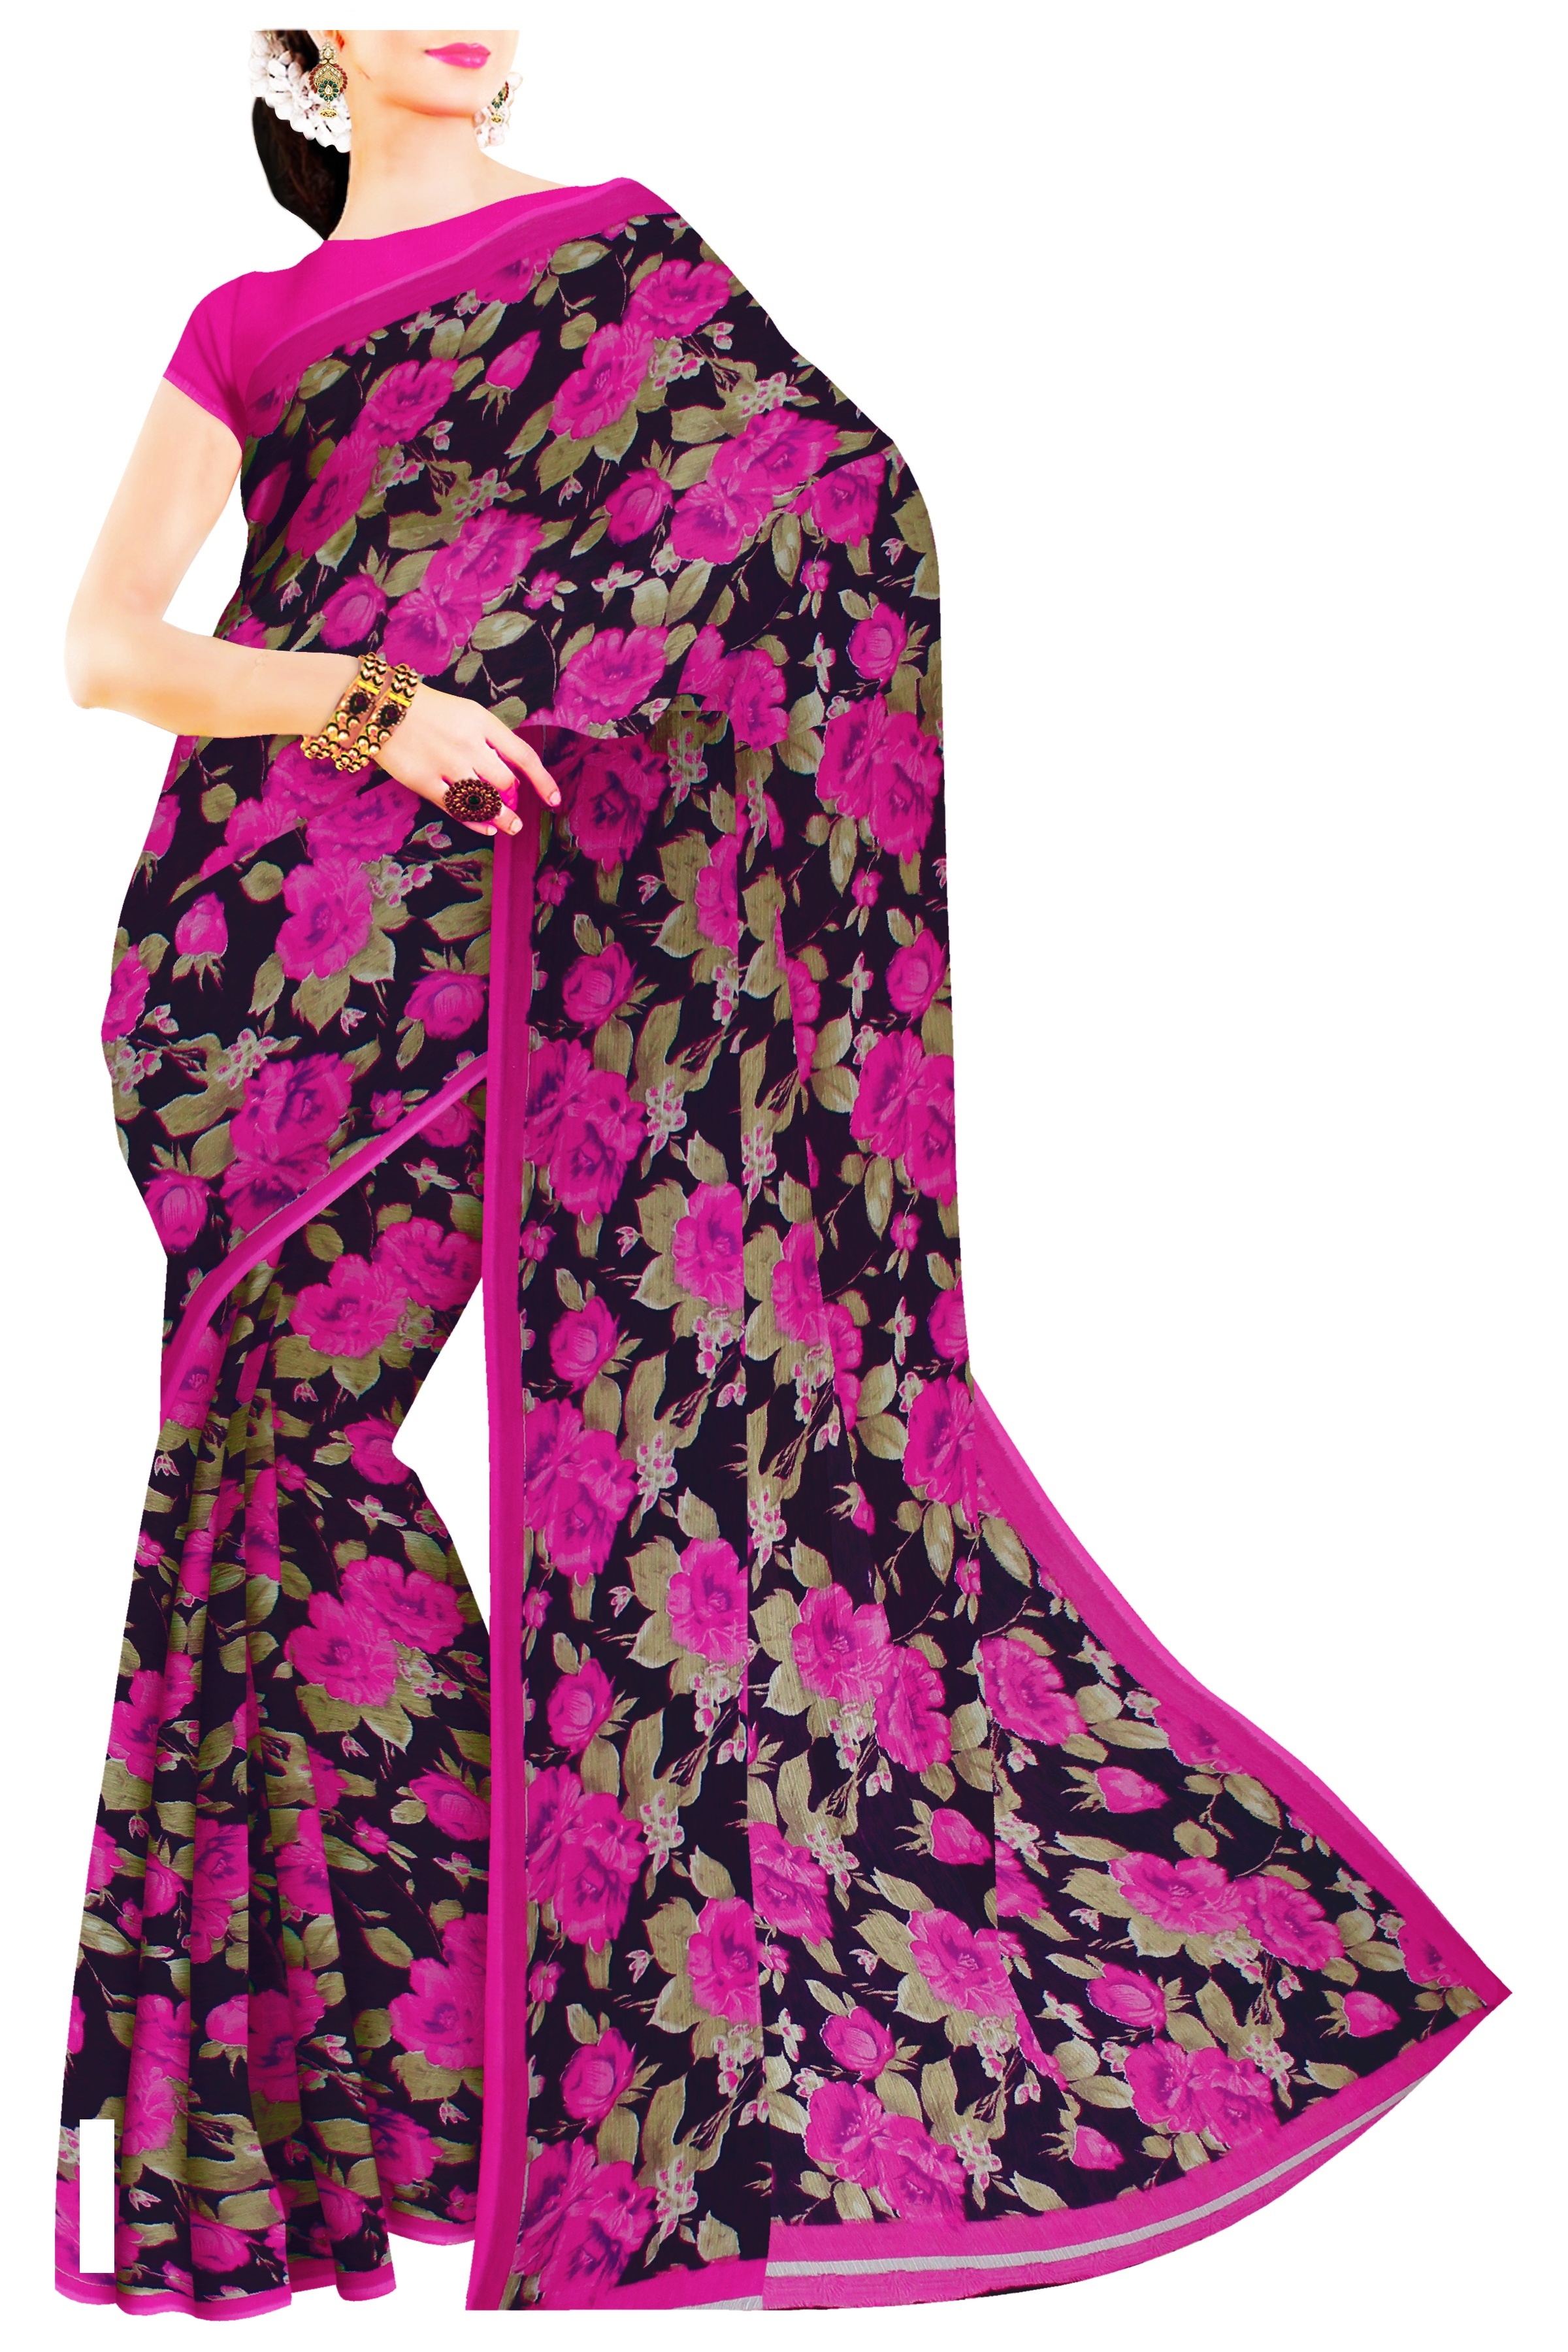
woman, orange, pattern, model, fashion, clothing, pink, outerwear, ethnic, designer, textile, saree, dress, design, beauty, sari, magenta, costume, cotton, indian, silk, khaki, gown, fancy, sleeve, exclusive, hand painted, women fashion, formal wear, handloom cotton, traditional sarees, summer cotton, latest cotton